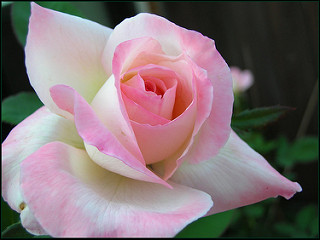
Flower: rose